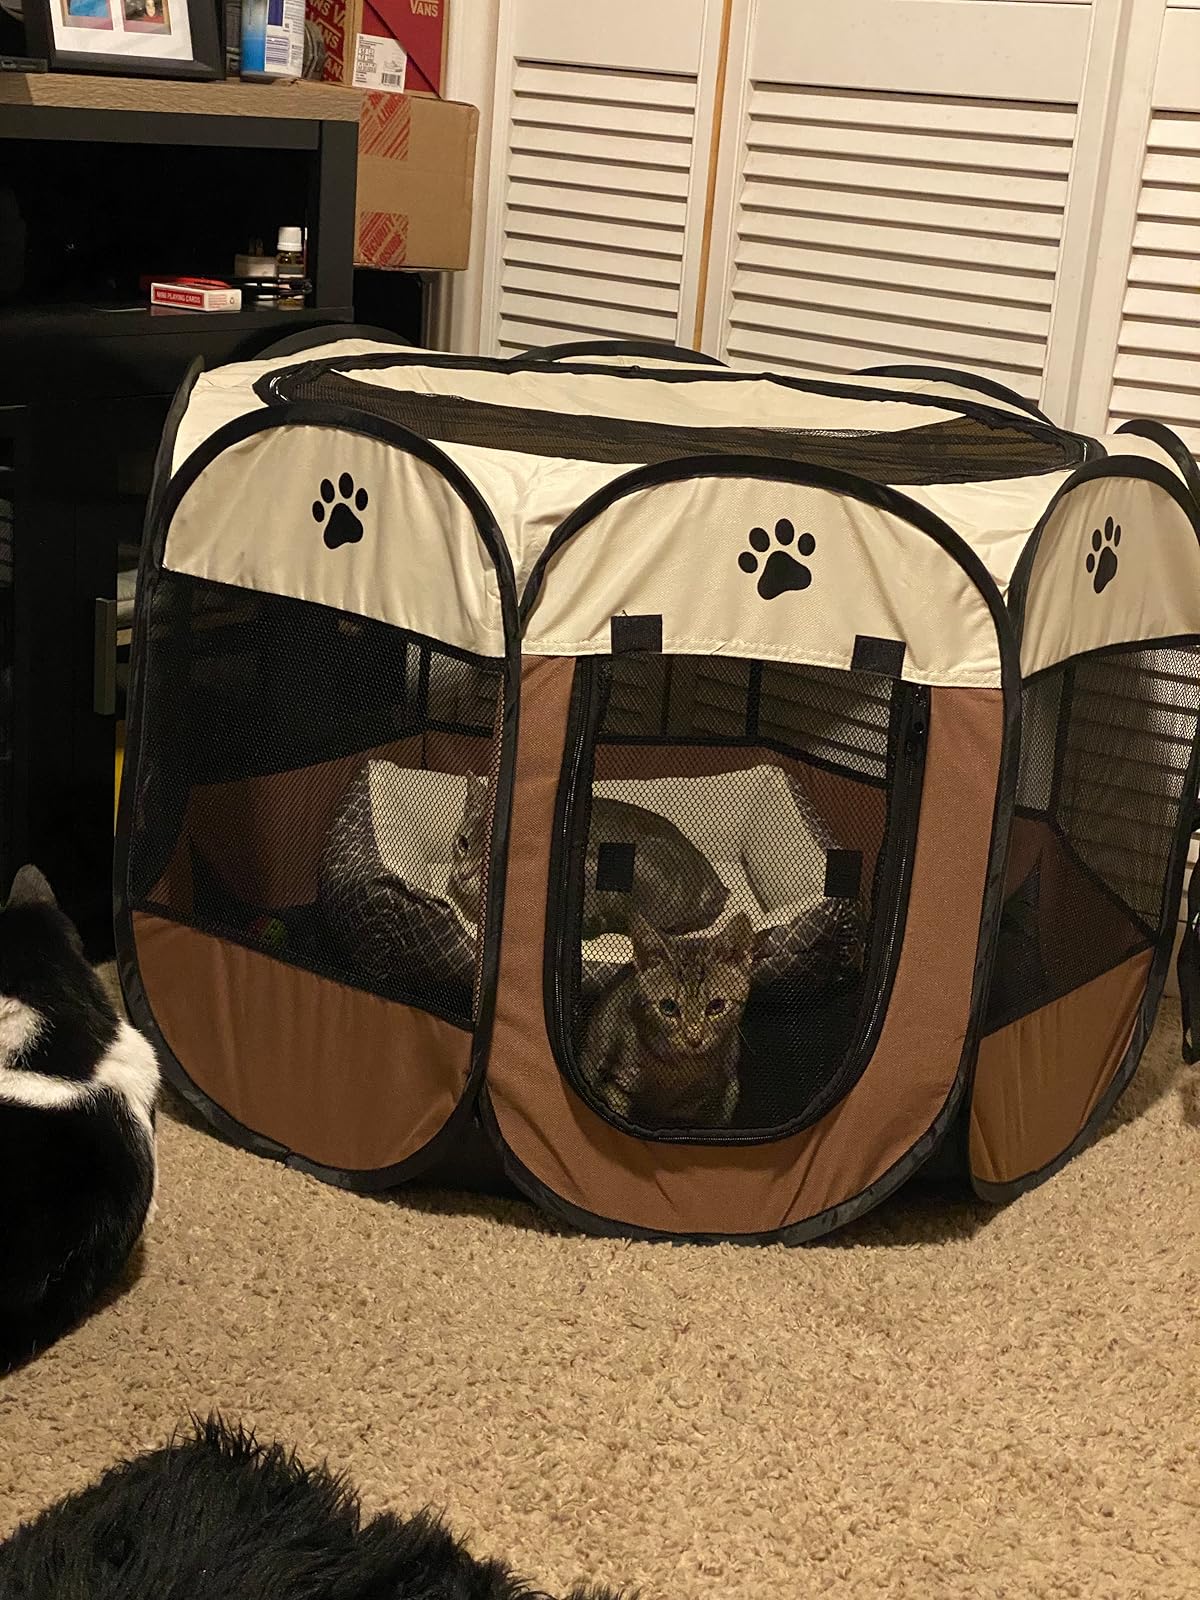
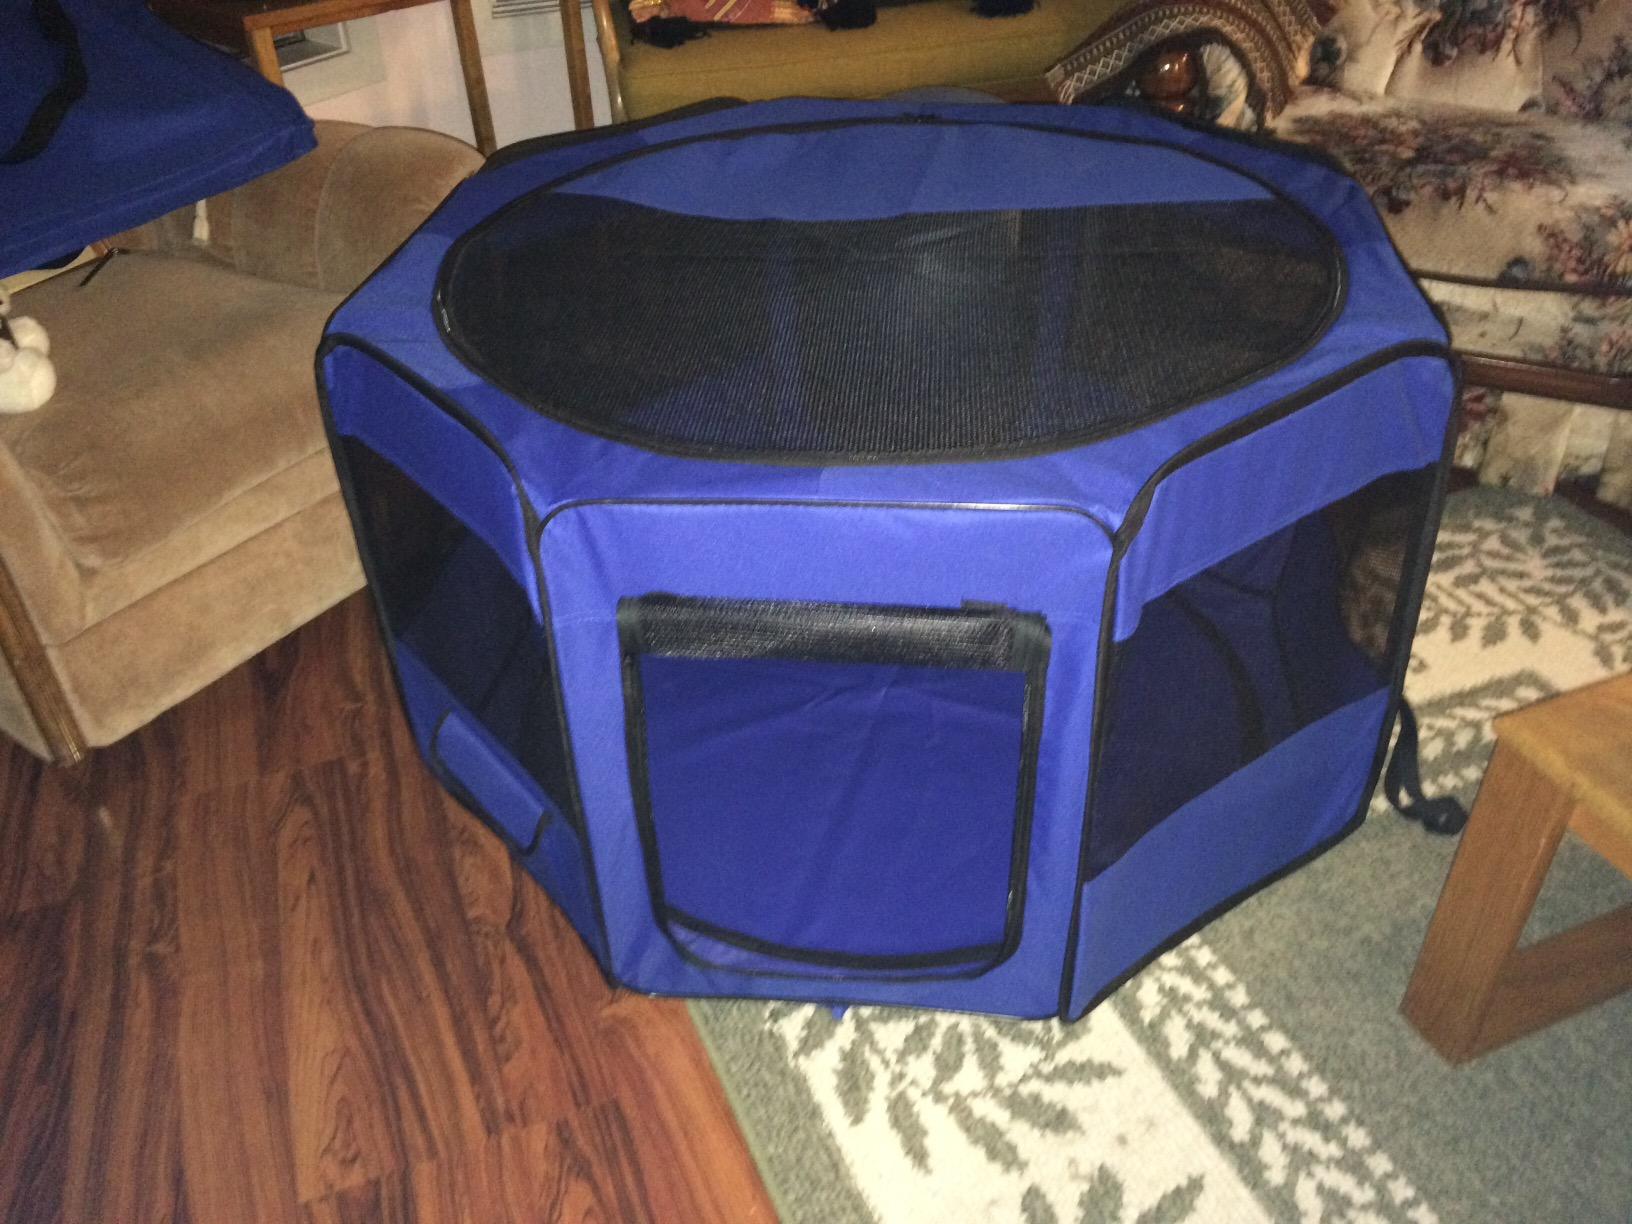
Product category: items_kennel
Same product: no